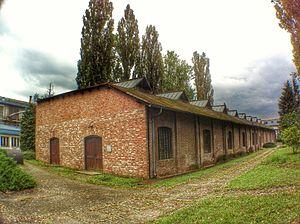
Cet article recense les monuments culturels du district de Podunavlje en Serbie.
L'atelier commémoratif « Josip Broz Tito » à Smederevska Palanka se trouve à Smederevska Palanka, dans le district de Podunavlje, en Serbie. Il est inscrit sur la liste des monuments culturels protégés de la République de Serbie.
Les monuments culturels protégés constituent une catégorie de monuments de Serbie inscrits sur une liste de monuments bénéficiant de la protection de l'État. Il s'agit d'une troisième catégorie de monuments protégés classés, par leur importance, après les monuments culturels d'importance exceptionnelle et les monuments culturels de grande importance.